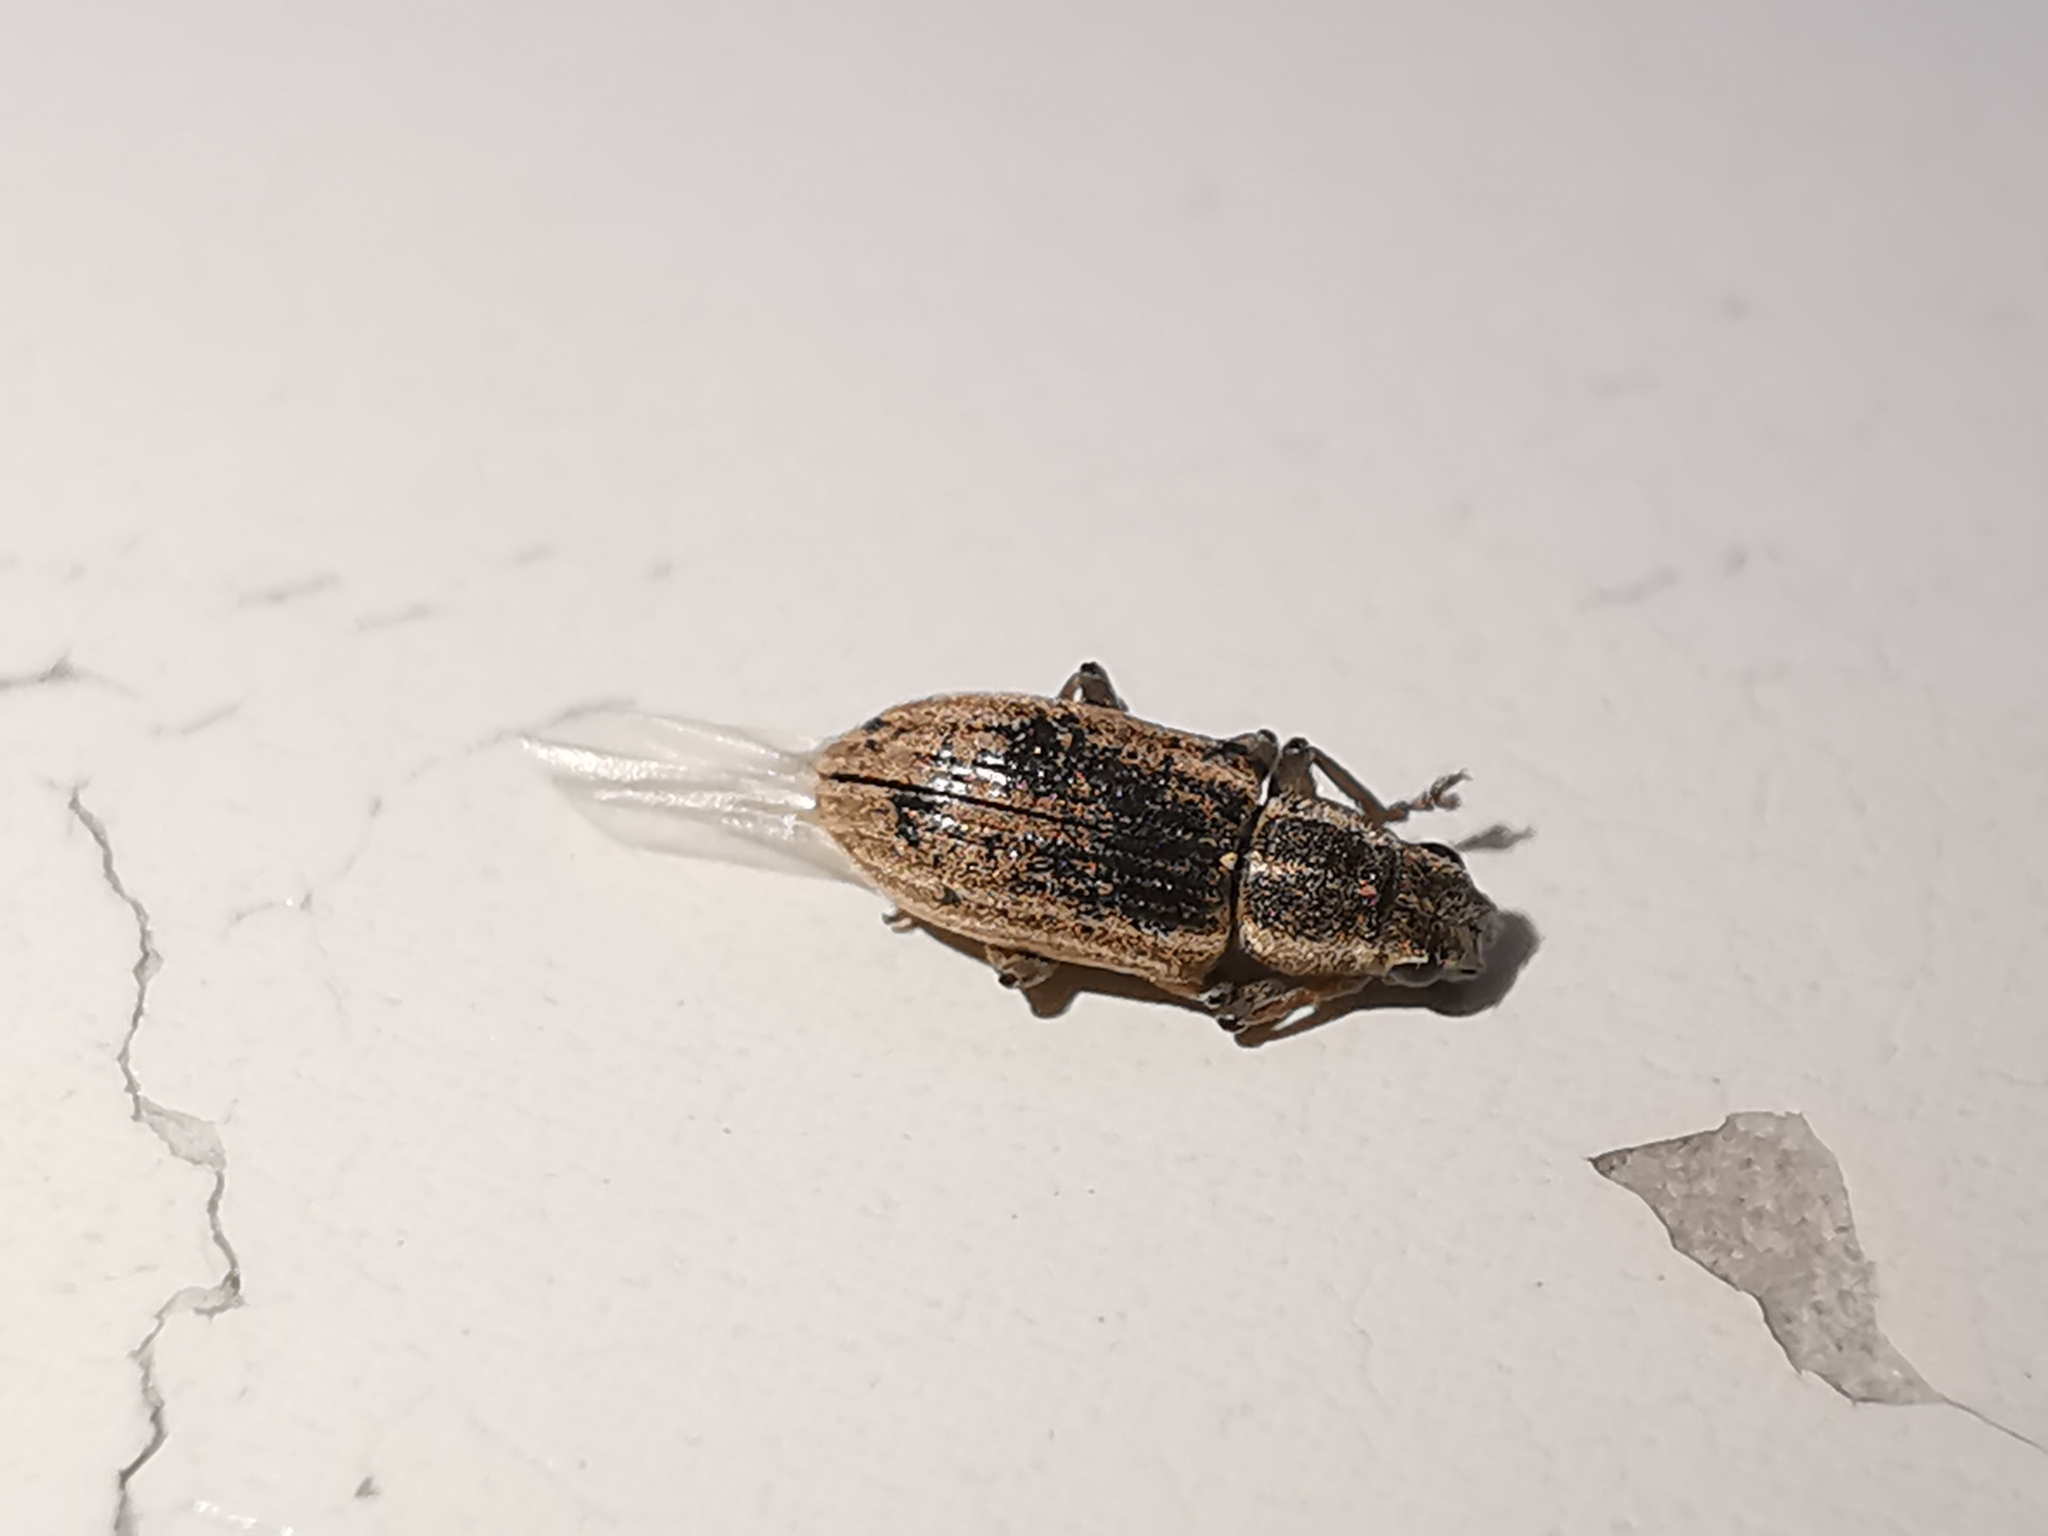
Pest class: pea_leaf_weevil